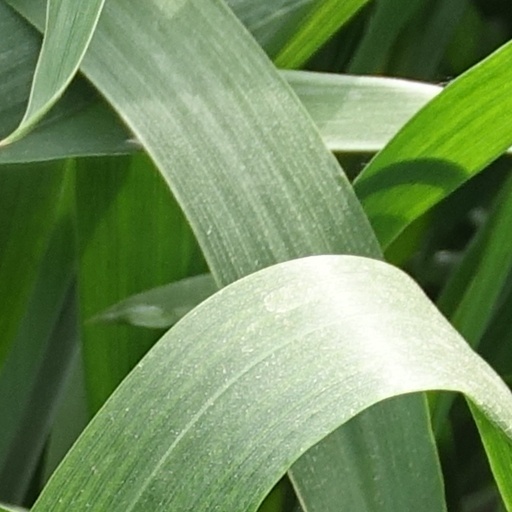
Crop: wheat